Brookview–Irvington Park Historic District

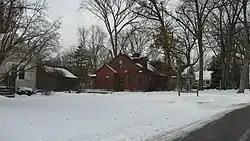
Brookview–Irvington Park Historic District, January 2014

Brookview–Irvington Park Historic District is a national historic district located at Fort Wayne, Indiana. The district encompasses 423 contributing buildings and 1 contributing site in a predominantly residential section of Fort Wayne. The area was developed from about 1906 to 1965, and includes notable examples of Colonial Revival, Tudor Revival, and Bungalow / American Craftsman style residential architecture. A section of the neighborhood was platted and designed by noted landscape architect Arthur Asahel Shurcliff.